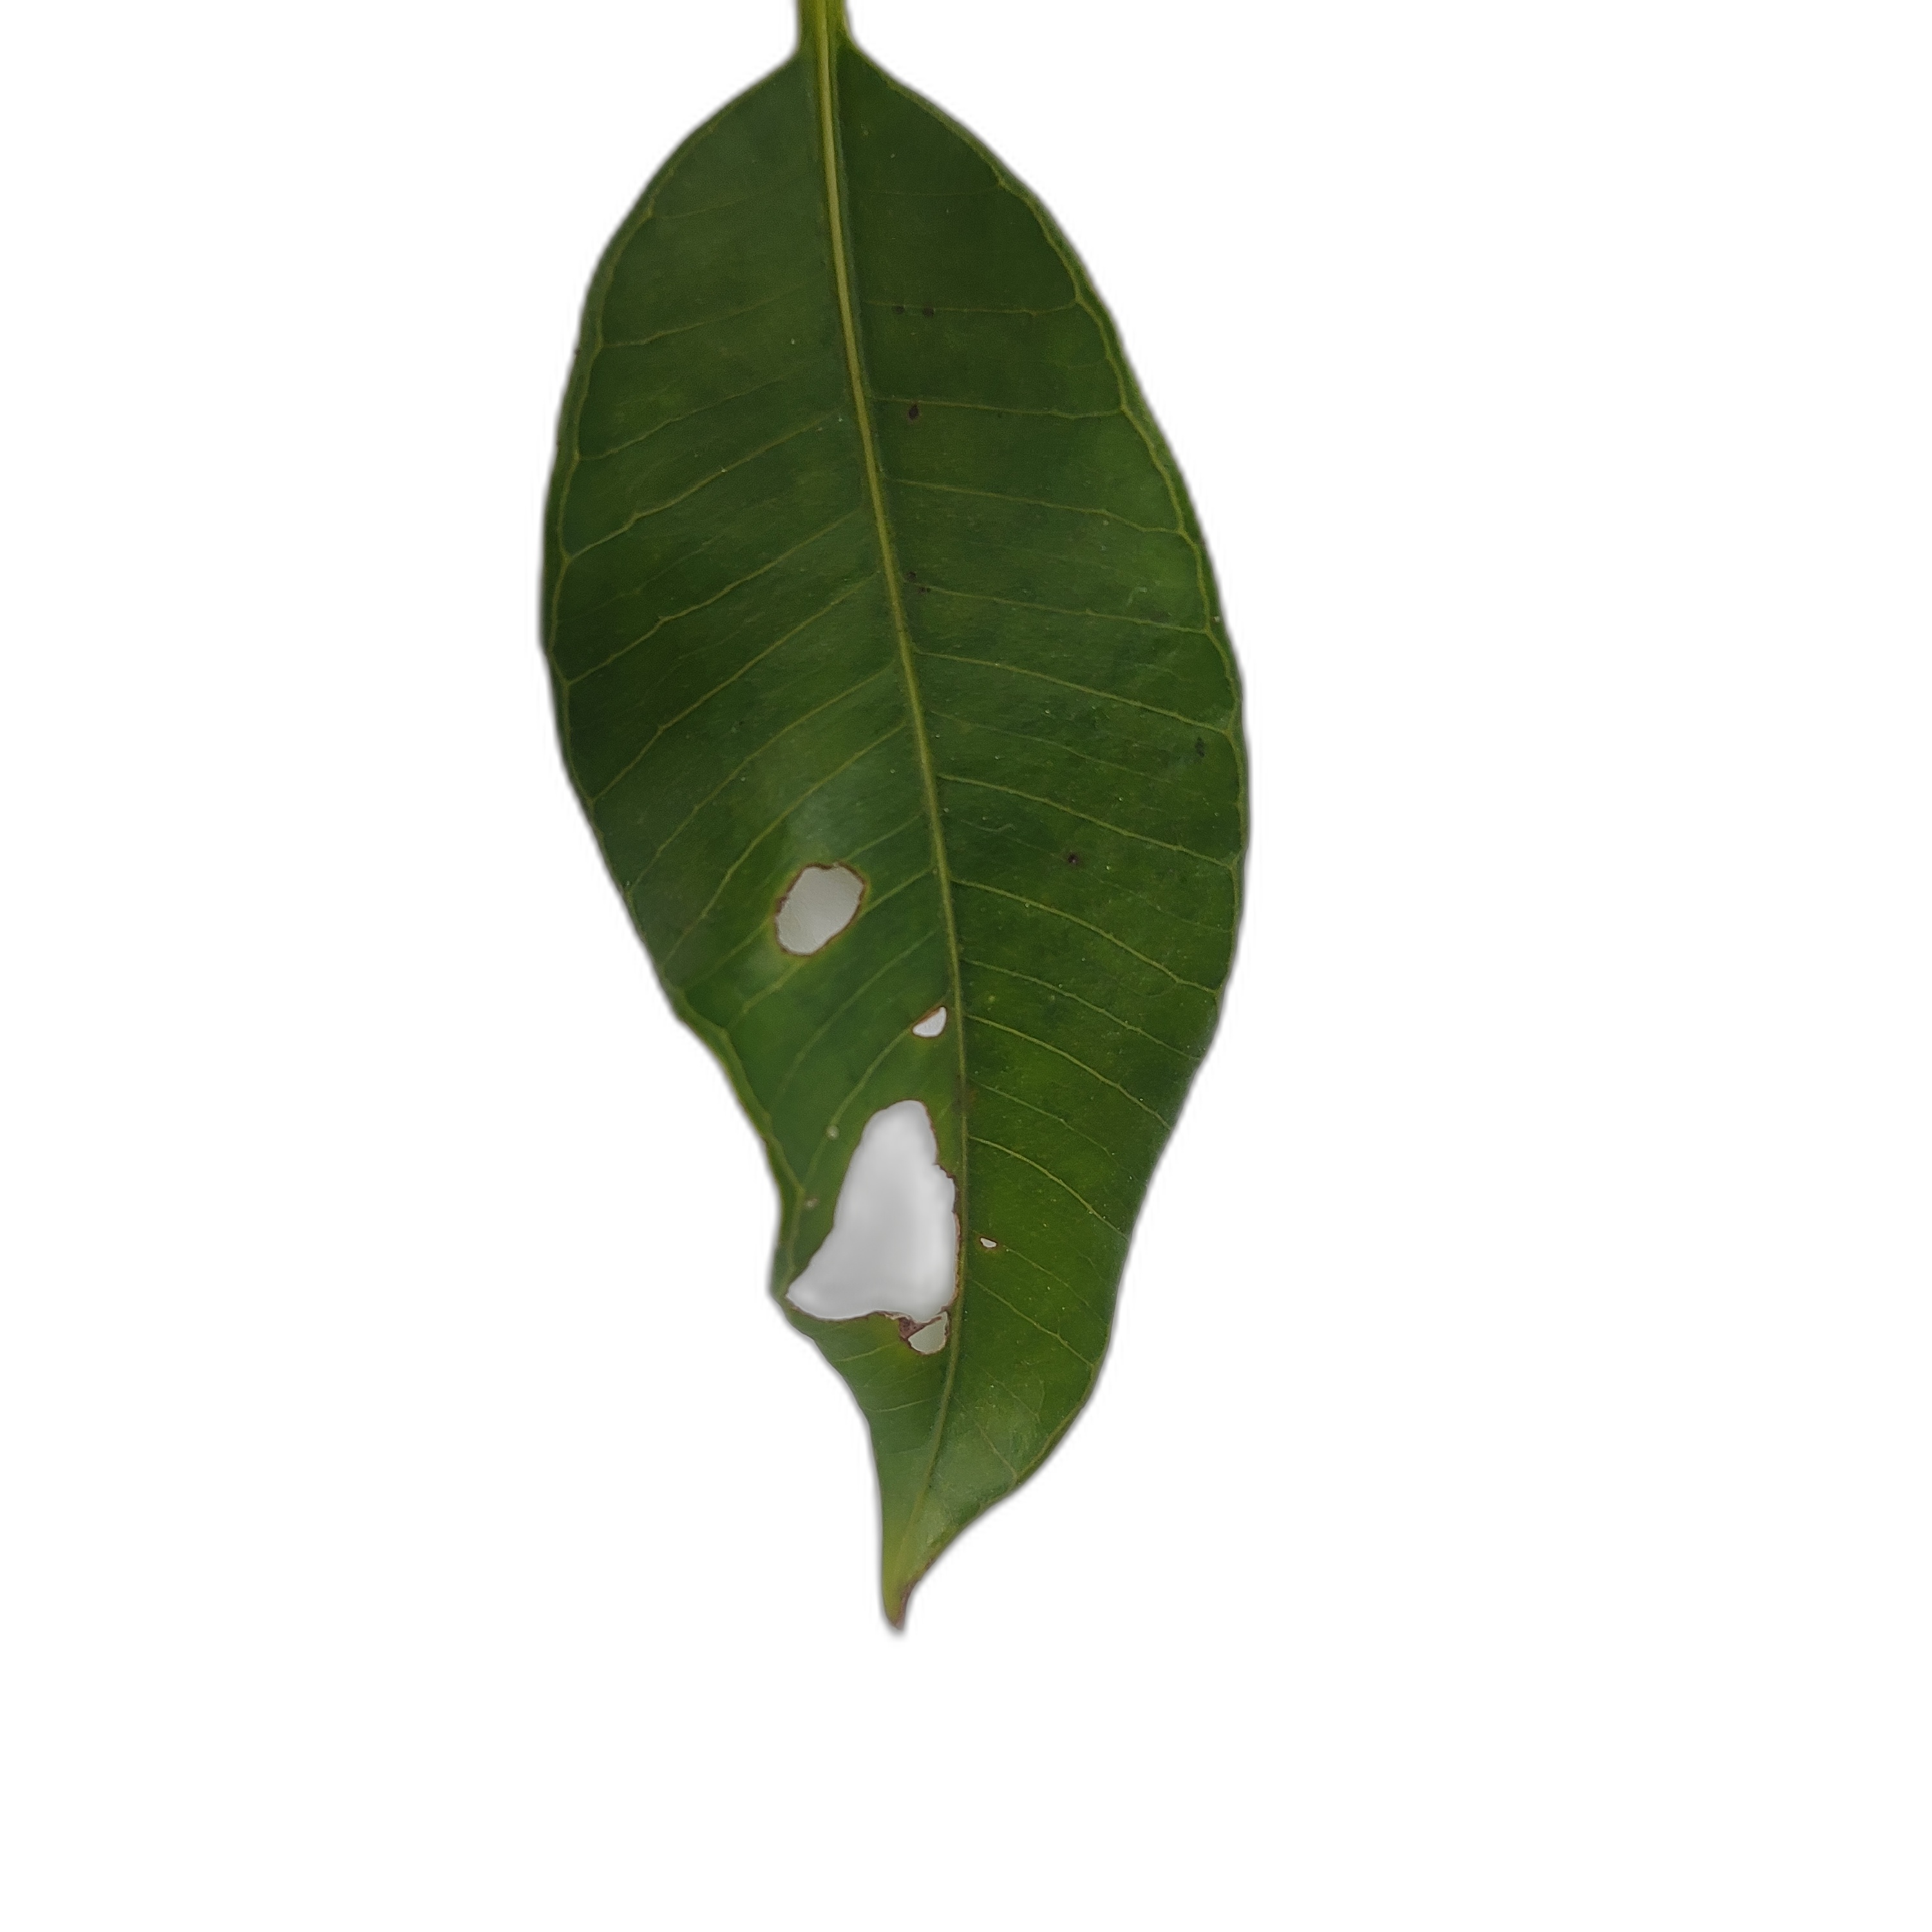
Label: not_healthy